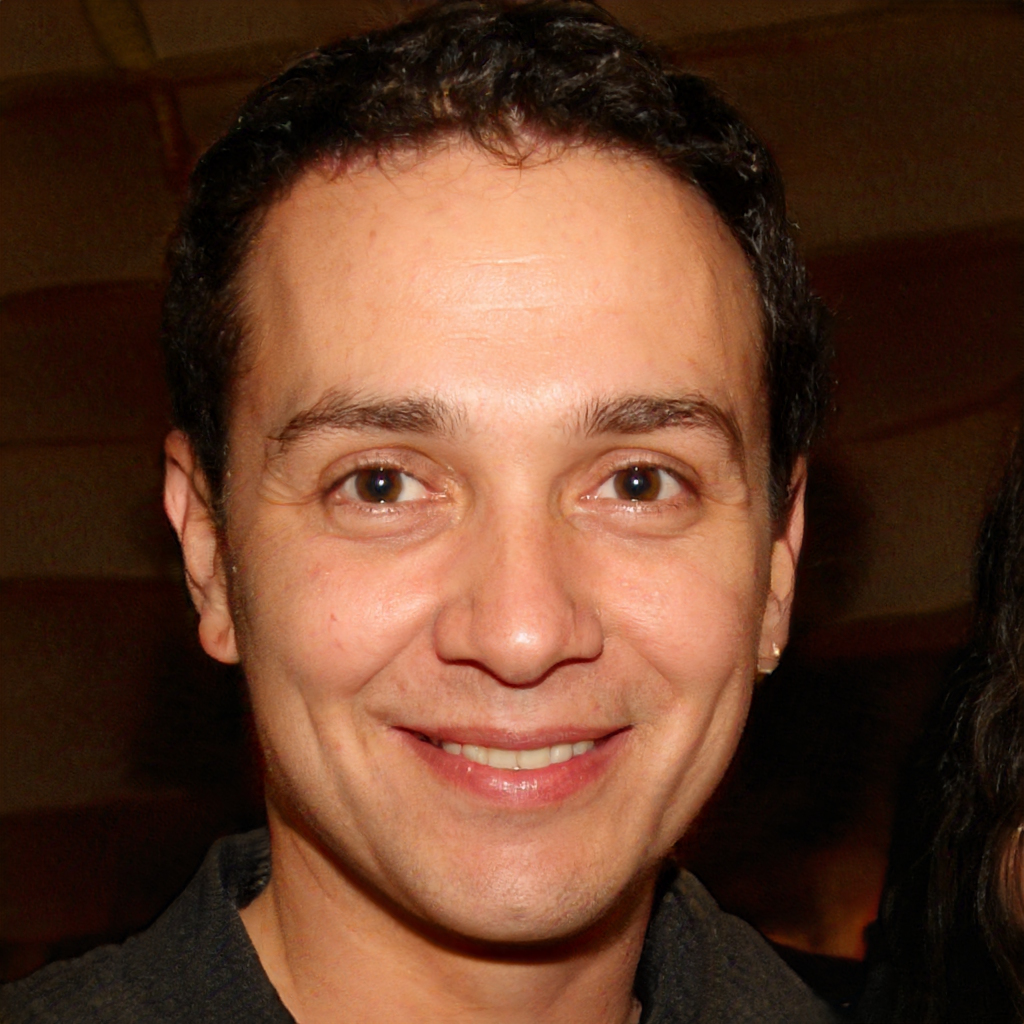
Gender: Male